Roman Catholic Archdiocese of Indianapolis

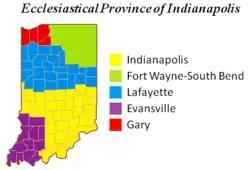
Ecclesiastical Province of Indianapolis

Since 1834, three parish churches have served as diocesan cathedrals or as pro-cathedrals: